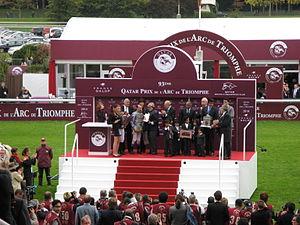
Remise du prix de l'Arc de Triomphe
Au Qatar, le cheval a une importance économique et culturelle de premier plan. Après l'accession de cet Émirat à l'indépendance, en 1971, la famille souveraine des Al Thani investit pour hisser le Qatar parmi les acteurs majeurs du sport hippique et de l'équitation sportive. Le Qatar Racing and Equestrian Club est créé en 1975, les prestigieuses écuries Al Shaqab en 1992. Le Qatar compte désormais des cavaliers de haut niveau et des chevaux pur-sang arabes mondialement réputés. Il assure l'organisation de courses hippiques fortement dotées et d'importantes compétitions de sports équestres, comme le Global Champions Tour et des compétitions d'endurance internationales, depuis le XXIᵉ siècle. Si l'équitation reste moins présente que dans les États arabes voisins, la famille souveraine conserve pour objectif d'investir massivement dans ce domaine. L'irruption du Qatar sur la scène équestre internationale s'accompagne aussi de controverses en raison d'affaires et de suspicions de dopage, notamment en endurance et en course de galop.